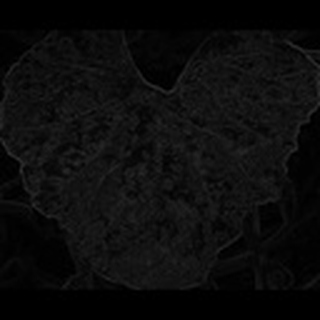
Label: cotton_powdery_mildew